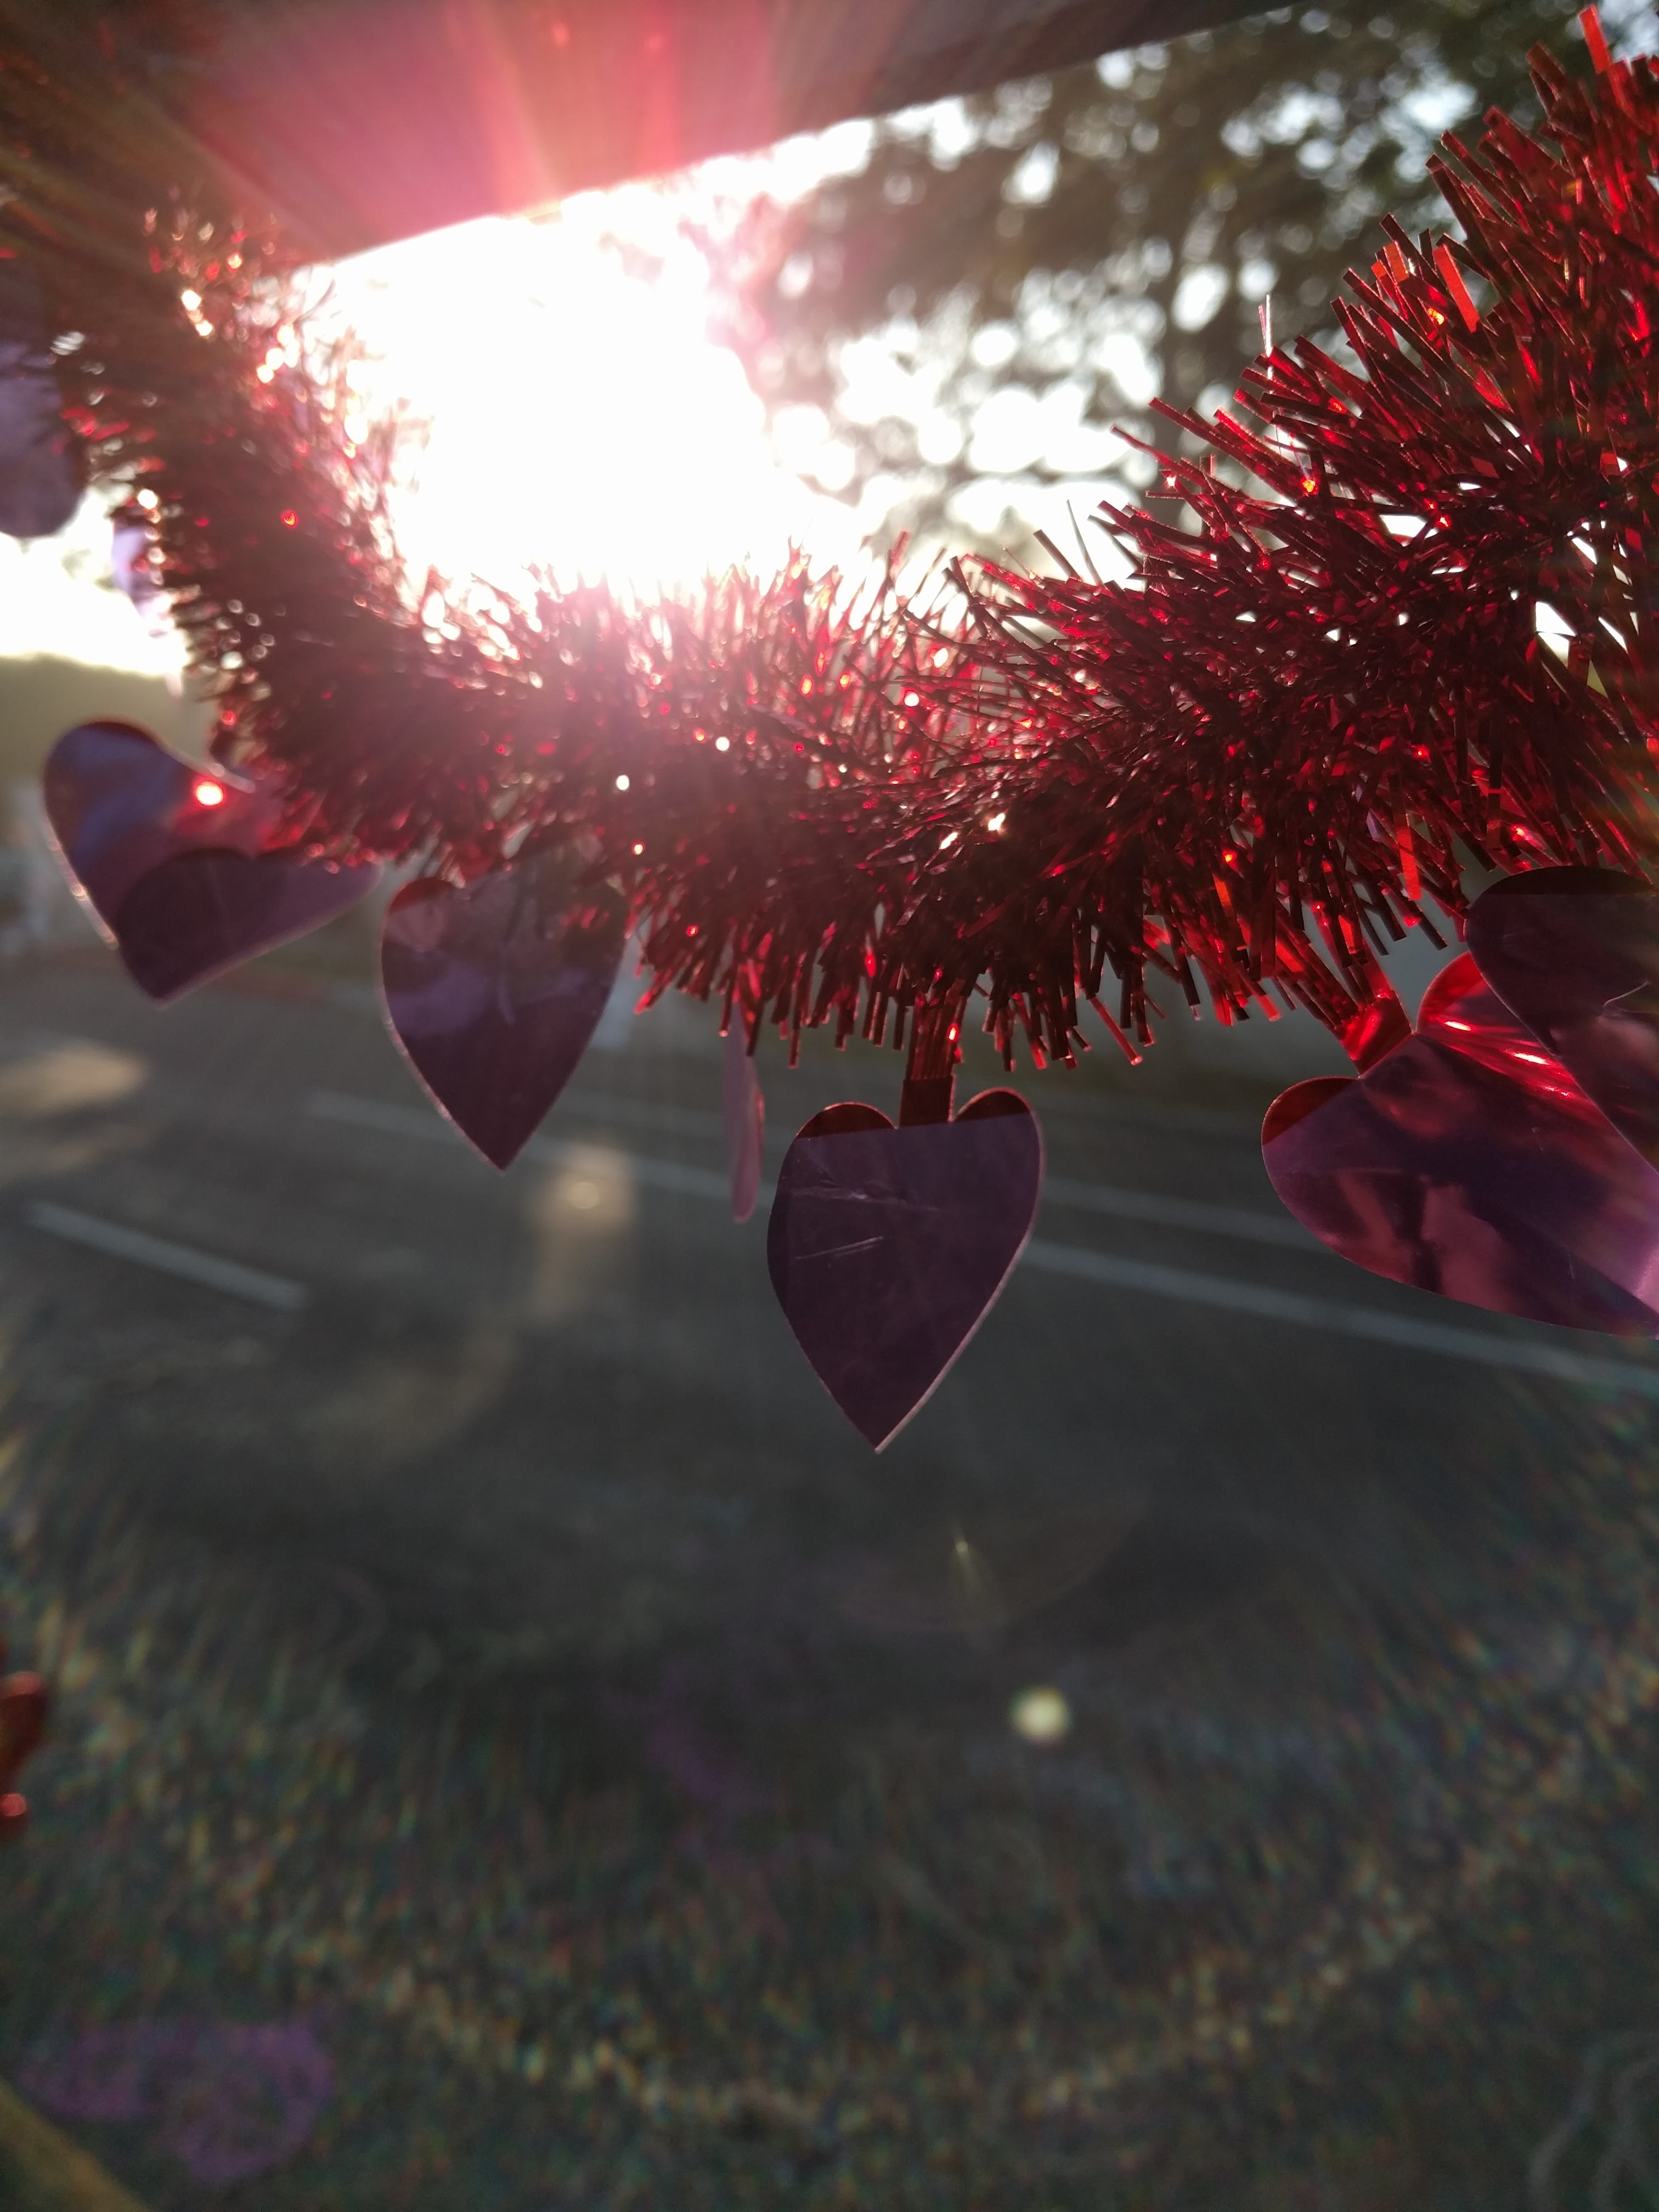
tree, light, plant, leaf, flower, petal, red, color, autumn, christmas, macro photography